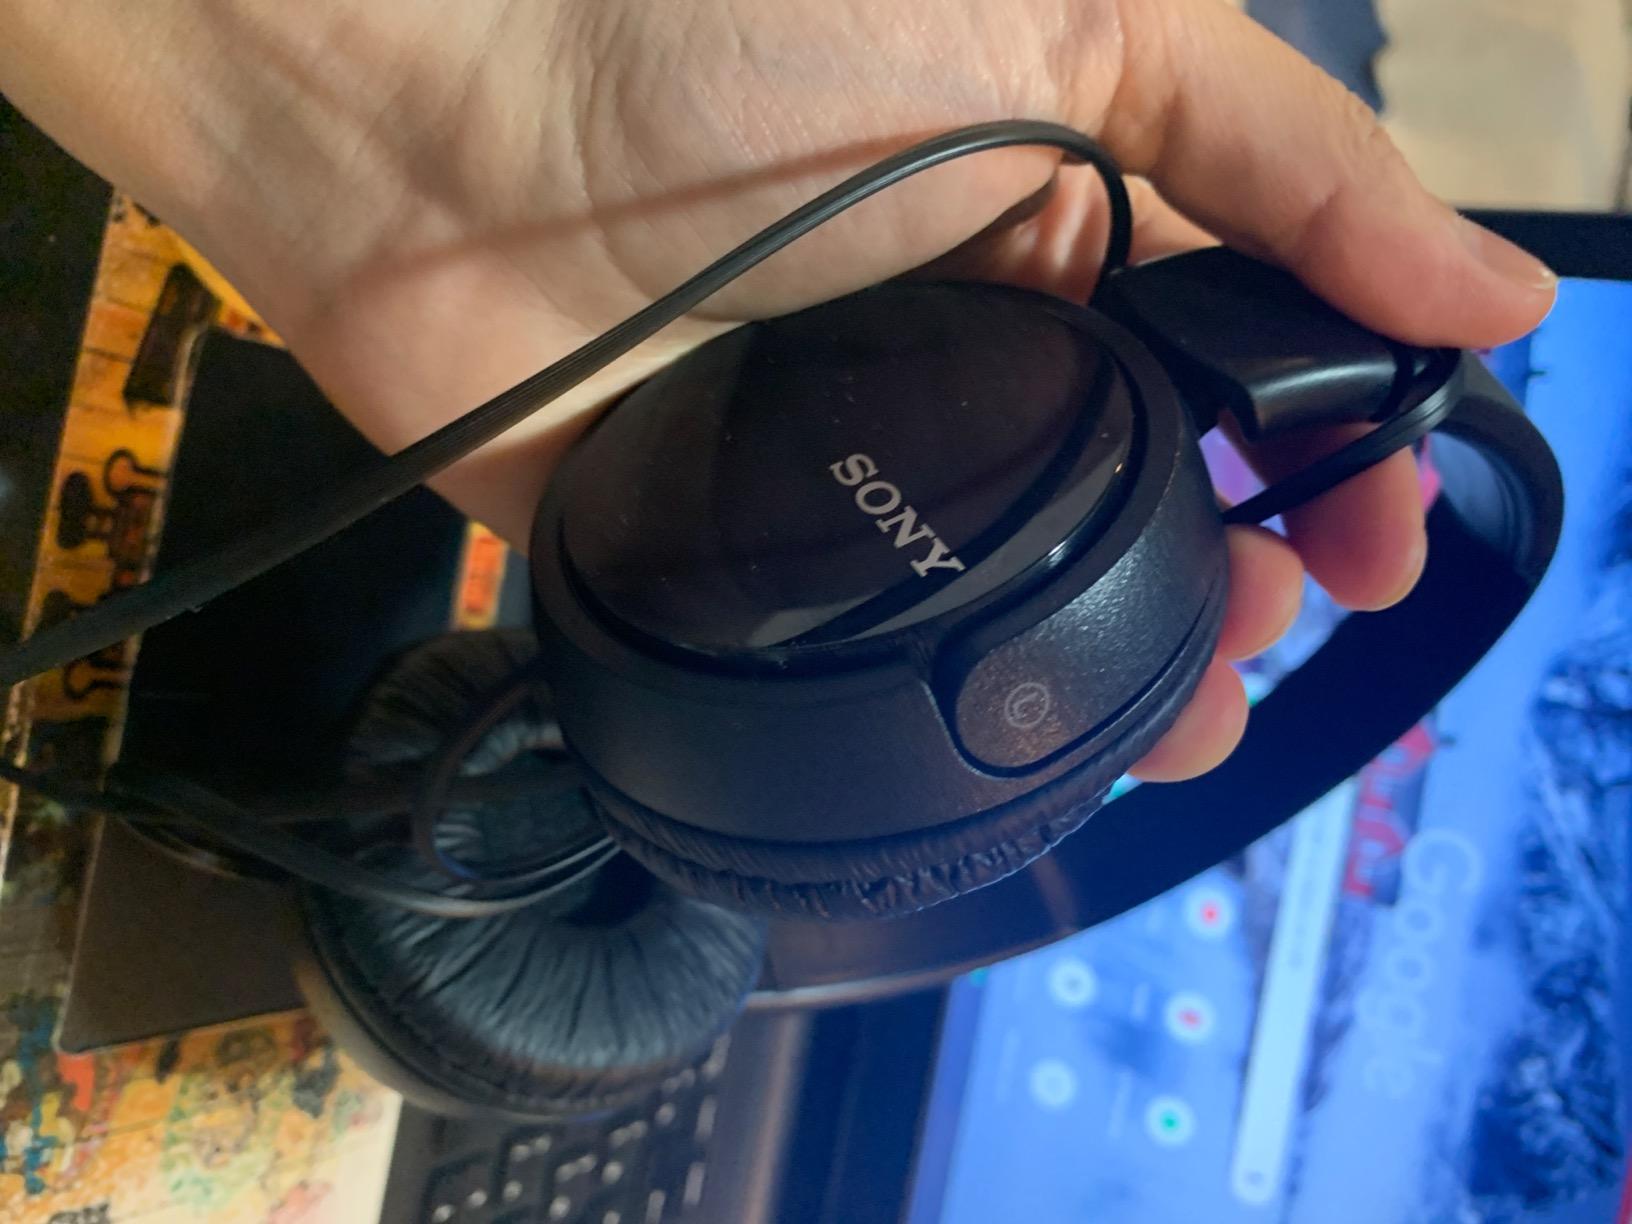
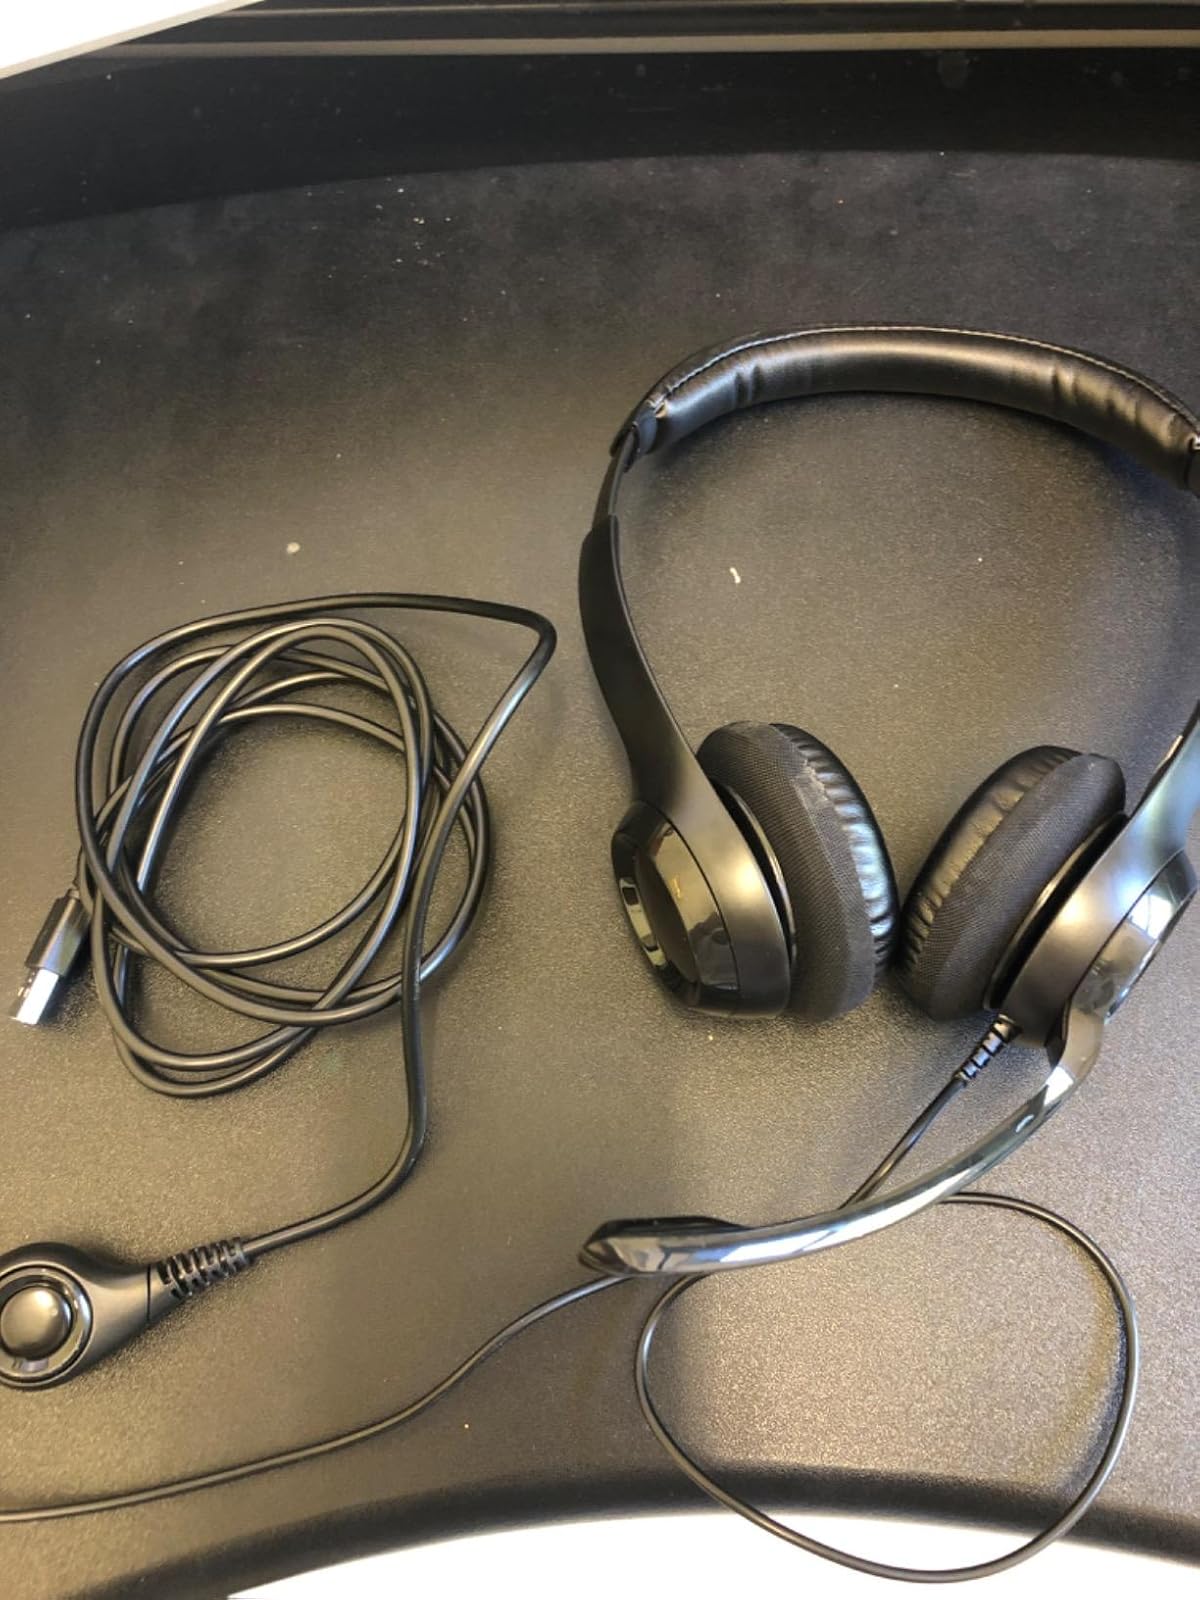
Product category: headphones
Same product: no